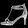
Label: Sandal